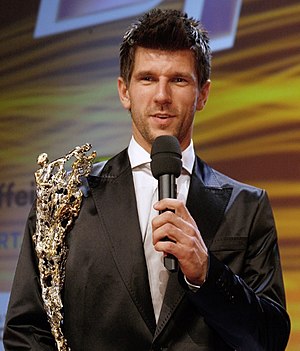
Jürgen Melzer
Jürgen Melzer er en østrigsk tennisspiller, der blev professionel i 1999. Han har igennem sin karriere vundet to single- og otte doubletitler, og hans højeste placering på ATP's verdensrangliste er en 15. plads, som han opnåede i juli 2010.